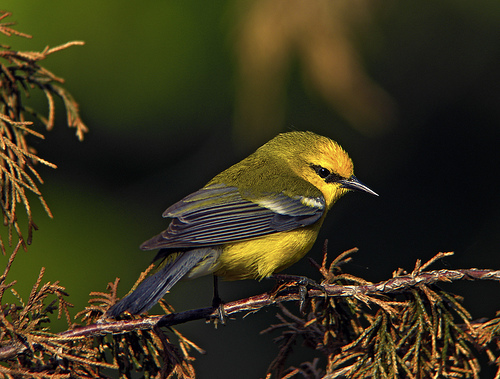
a tiny bird that has a long black beak, with two small with and yellow wing bars.
this bird is black and yellow in color, with a black sharp beak and a yellow eye ring.
this yellow bird has black wings and tail with a skinny black bill.
this bird has a yellow crown, a long black bill, and a rounded golden belly
this yellow bird features shades of black along its wings, as well as small black eyes.
this bird has wings that are grey with a yellow belly
this bird has wings that are black and has a yellow belly
this bird is yellow with black and has a long, pointy beak.
this bird has wings that are black and has a yellow belly
this bird is mostly yellow with black wings and feet.
Species: Blue Winged Warbler